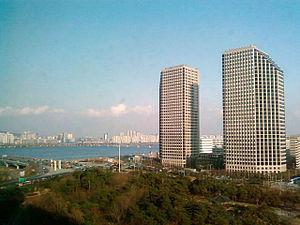
LG Electronics est une multinationale sud-coréenne, filiale de LG Group, dont le siège social se situe dans le quartier de Yeouido-dong, à Seoul. C'est le deuxième fabricant mondial de télévision, derrière Samsung Electronics, et le troisième plus grand fabricant de téléphones mobiles au premier trimestre 2014, en nombre d'unités vendues.
LG Corp est un chaebol ou société de portefeuille, spécialisé dans l'électronique, les téléphones portables, l'air climatisé, le petit électroménager et depuis 2008 les Business Solutions.